Paratrooper

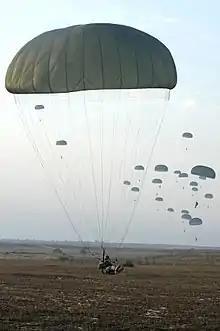
U.S. Army paratroopers with the 82nd Airborne Division parachute from a C-130 Hercules aircraft during Operation Toy Drop 2007 at Pope Air Force Base.

A paratrooper or military parachutist is a soldier trained to conduct military operations by parachuting directly into an area of operations, usually as part of a large airborne forces unit. Traditionally paratroopers fight only as light infantry armed with small arms and light weapons, although some paratroopers can also function as artillerymen or mechanized infantry by utilizing field guns, infantry fighting vehicles and light tanks that are often used in surprise attacks to seize strategic positions behind enemy lines such as airfields, bridges and major roads.